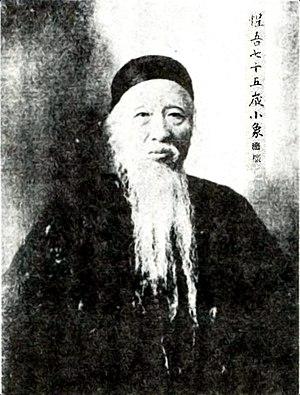
Yang Shoujing était un historien-géographe, calligraphe, antiquaire, bibliophile, et diplomate de la fin de la dynastie Qing. Il est surtout connu pour son atlas historique de la Chine Lidai yudi tu, communément appelé le Yangtu, l'atlas historique le plus complet et le documenté produit au cours de la dynastie des Qing. Il a consacré la plupart de sa vie à l'annotation du Shui jing zhu, un document géographique du 6ᵉ siècle dont l'annotation sera achevé par son disciple Xiong Huizhen et publié sous le nom de Shui jing zhu shu.